Wisconsin and Southern Railroad

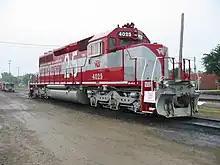
Wisconsin and Southern #4025 in its 25th anniversary livery at the open house party in Madison

WSOR began operations in 1980 when the state acquired several Milwaukee Road branch lines and signed a 50-year agreement with the Wisconsin and Southern Railroad, organized by the FSC Corporation, which also owned the Upper Merion and Plymouth Railroad. In August 1992, WSOR gained control of the Wisconsin and Calumet Railroad, which had been created in 1985 to replace the Chicago, Madison and Northern Railroad's operations on state-owned lines formerly part of the Milwaukee Road and Illinois Central Gulf Railroad. The latter was abandoned in 1997 except for a short stub in Madison. The short stub was abandoned in 2012, when the Charter Street Heating Plant in Madison discontinued using coal as their fuel source. WSOR thus gained access to Chicago (through trackage rights over Metra from Fox Lake), Janesville, Madison, and Prairie du Chien. Further expansion came with a lease from the Union Pacific Railroad (UP) of Madison-area ex-C&NW trackage in 1996, and of an ex-Milwaukee Road line between Madison and Watertown from the Soo Line Railroad in 1998 (sold outright in 2003). The most recent acquisition was north of Milwaukee in 2005, when the state purchased the ex-Milwaukee Road line between Saukville and Kiel, which Wisconsin Central Ltd. was going to abandon. Soon thereafter, WSOR leased in part and bought in part an ex-C&NW line to Sheboygan from UP.